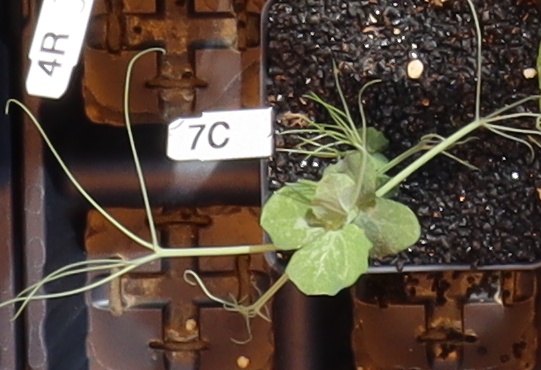
Label: Field Pea